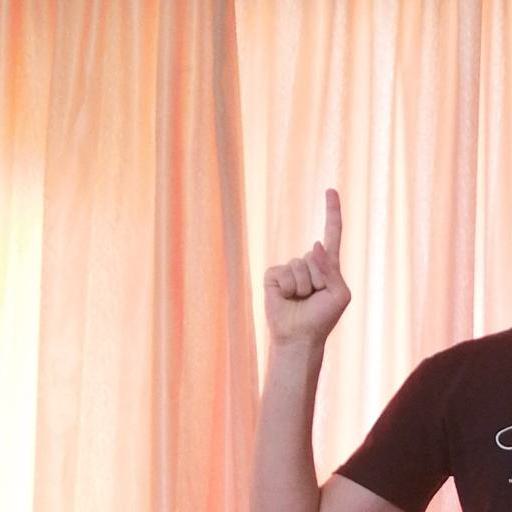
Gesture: one